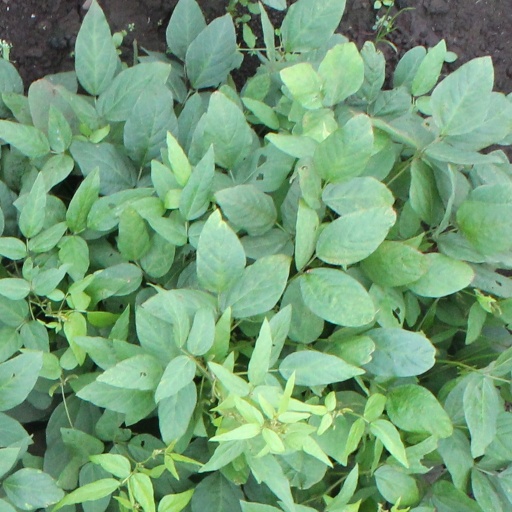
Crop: soybean